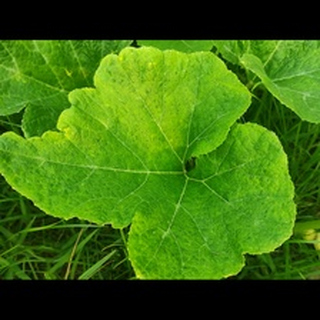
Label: healthy_pumpkin